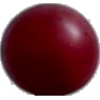
Label: Cherry Wax Red 1